Mornington Peninsula Freeway

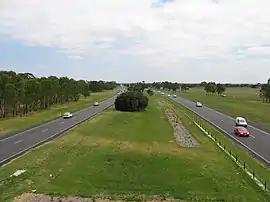
Mornington Peninsula Freeway at Patterson Lakes

The Mornington Peninsula Freeway is a freeway in Melbourne, Victoria, Australia, that provides a link from south-eastern suburban Melbourne to the Mornington Peninsula. Whilst the entire freeway from Dingley Village to Rosebud is declared by VicRoads as the Mornington Peninsula Freeway, the section between EastLink in Carrum Downs and Moorooduc Highway in Moorooduc is locally and commonly known as Peninsula Link. The entire freeway corridor bears the designation M11.